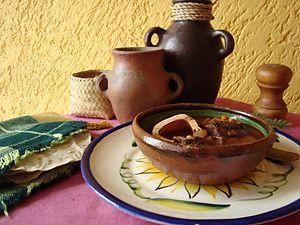
Le huaxmole est un plat traditionnel datant de l'époque coloniale dans la gastronomie de la région Mixteca, dans le Sud du Mexique, il est aussi appelé guaxmole et mole de caderas.